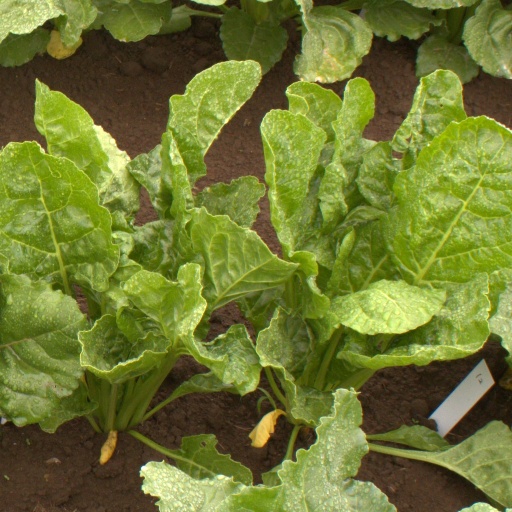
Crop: sugar beet